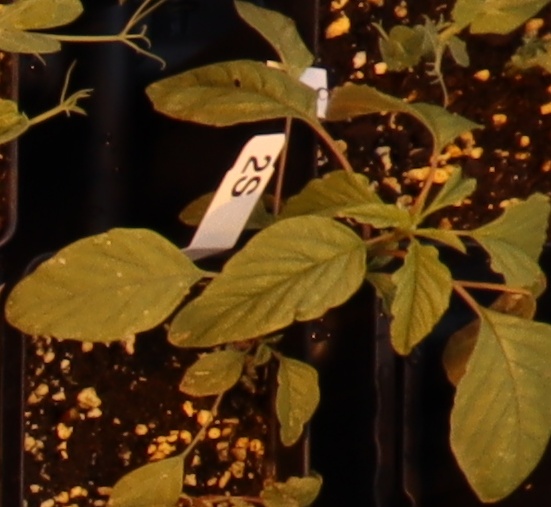
Label: Palmer Amaranth